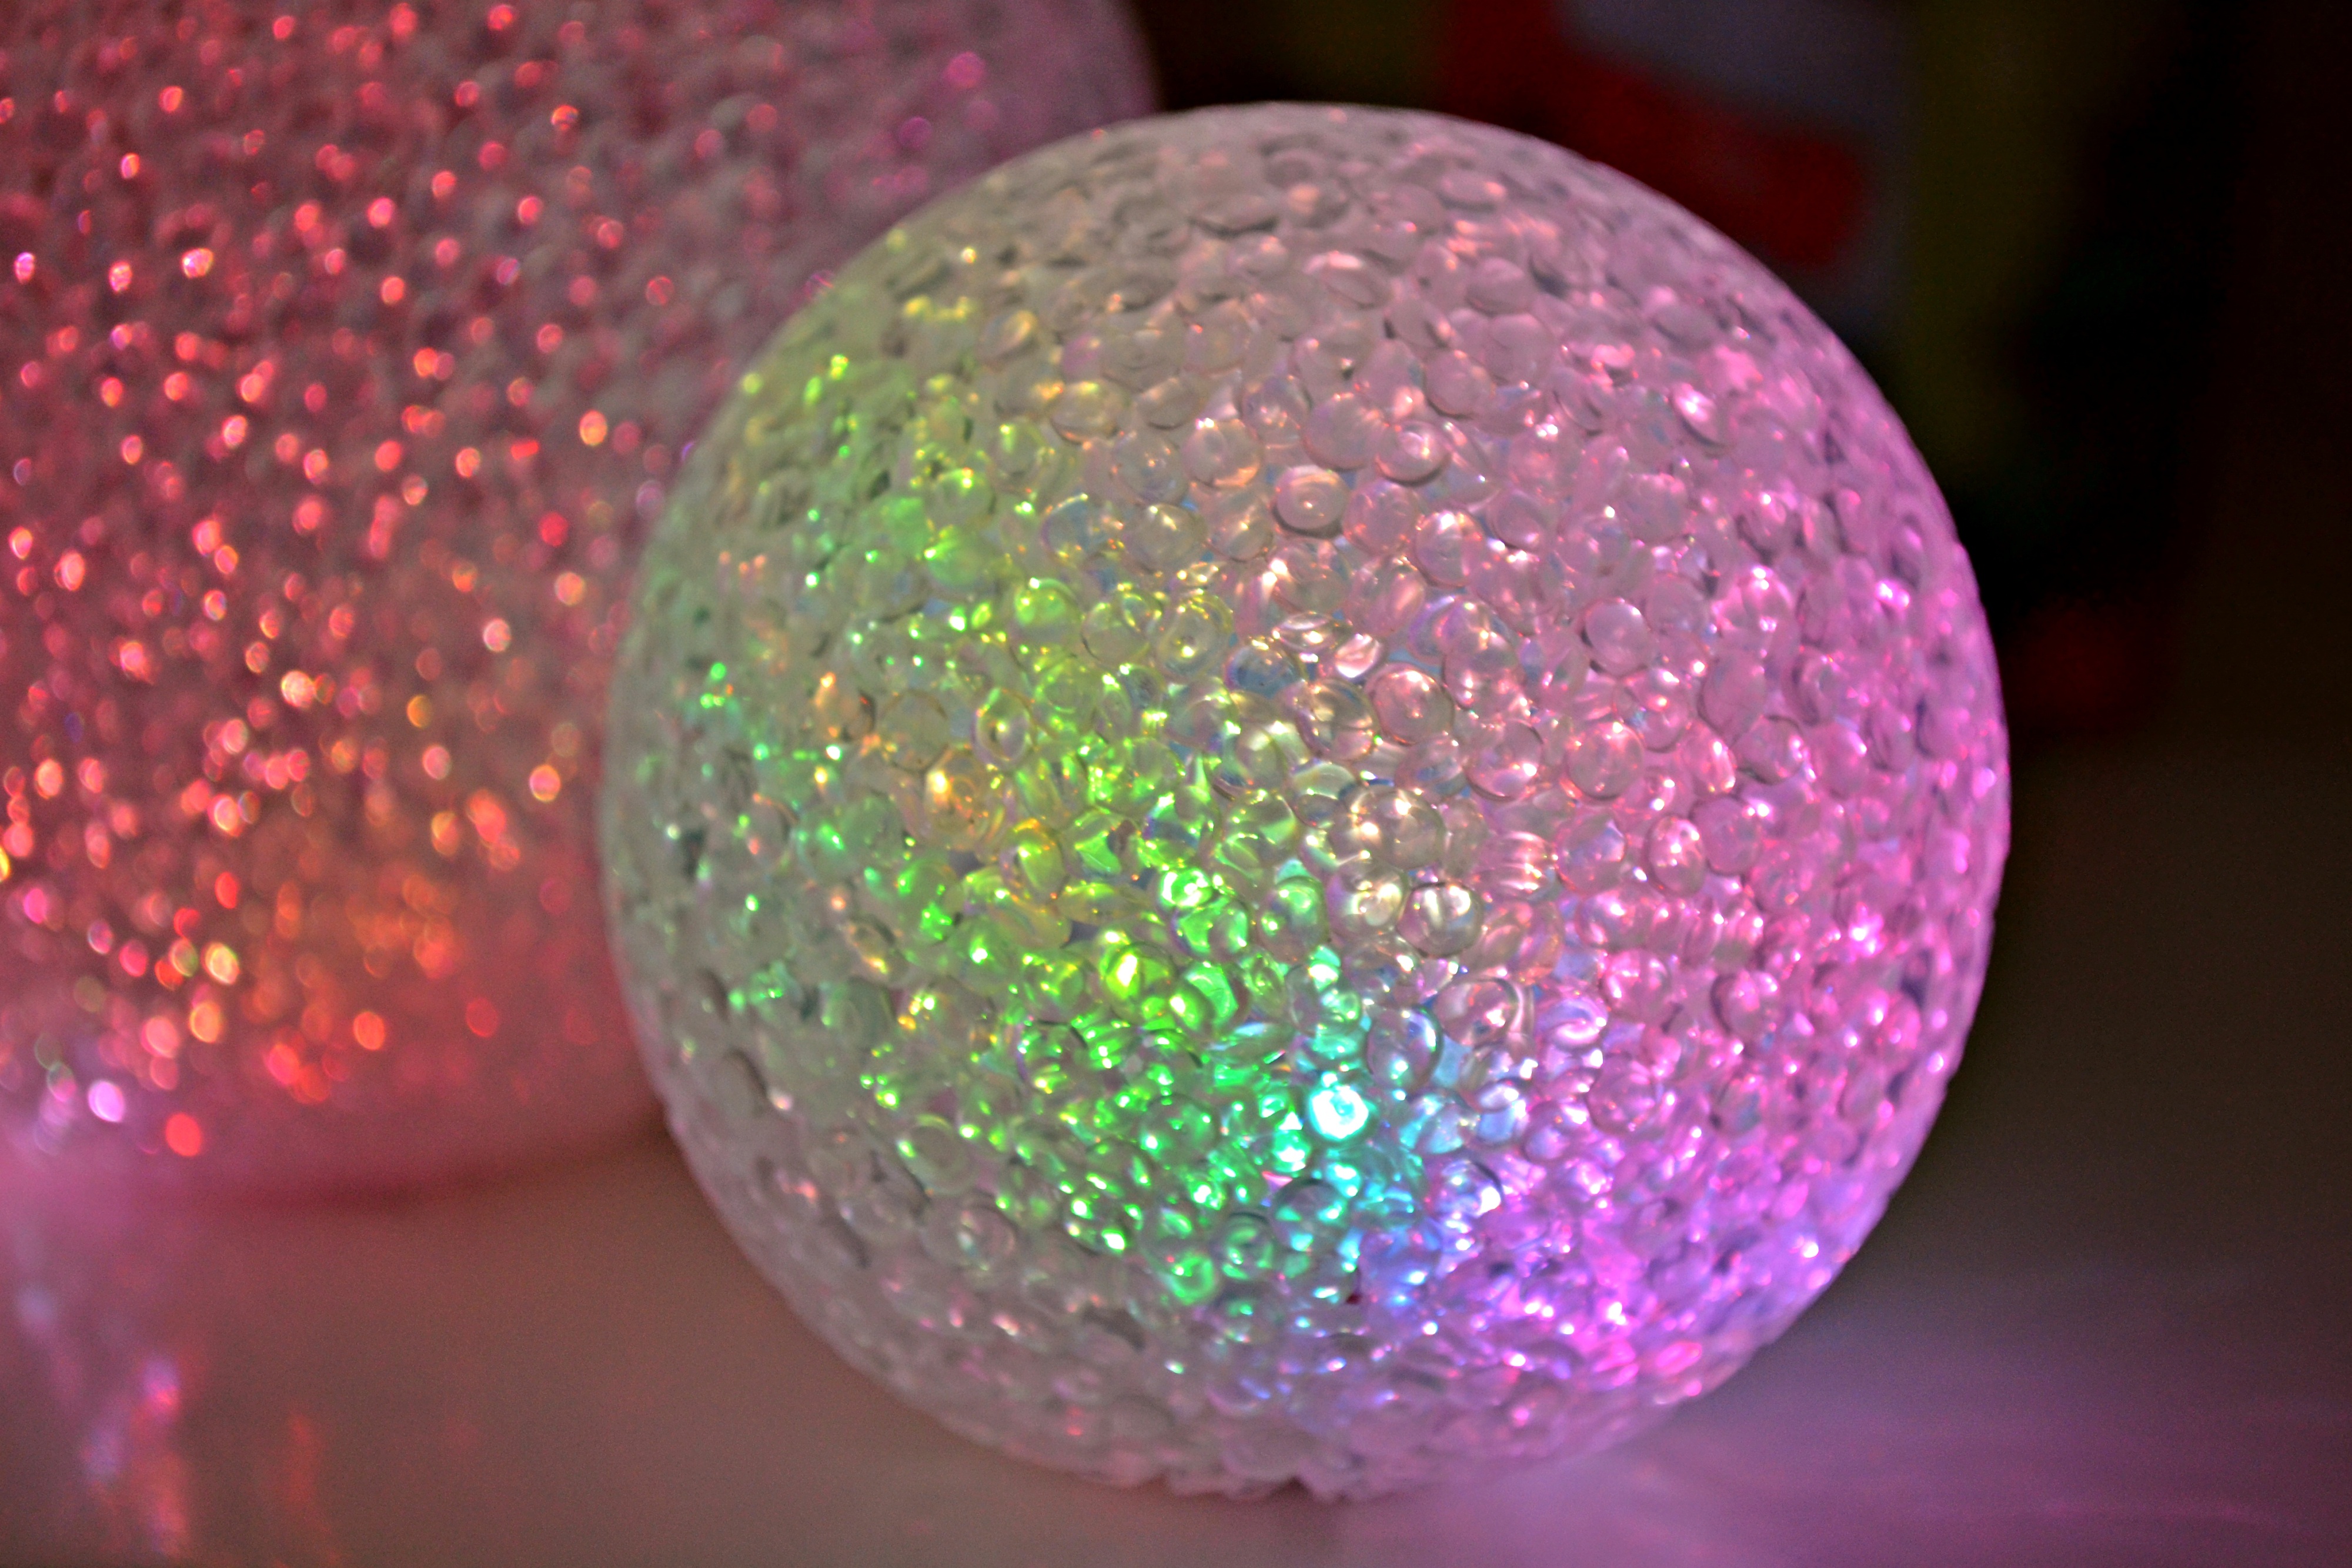
light, glass, atmosphere, decoration, color, cosy, colorful, pink, christmas, lighting, circle, glitter, christmas decoration, colors, lamps, sphere, christmas bauble, shape, glass ball, macro photography, spherical, christmas lights, bol, eindejaarsversiering, kerstbol